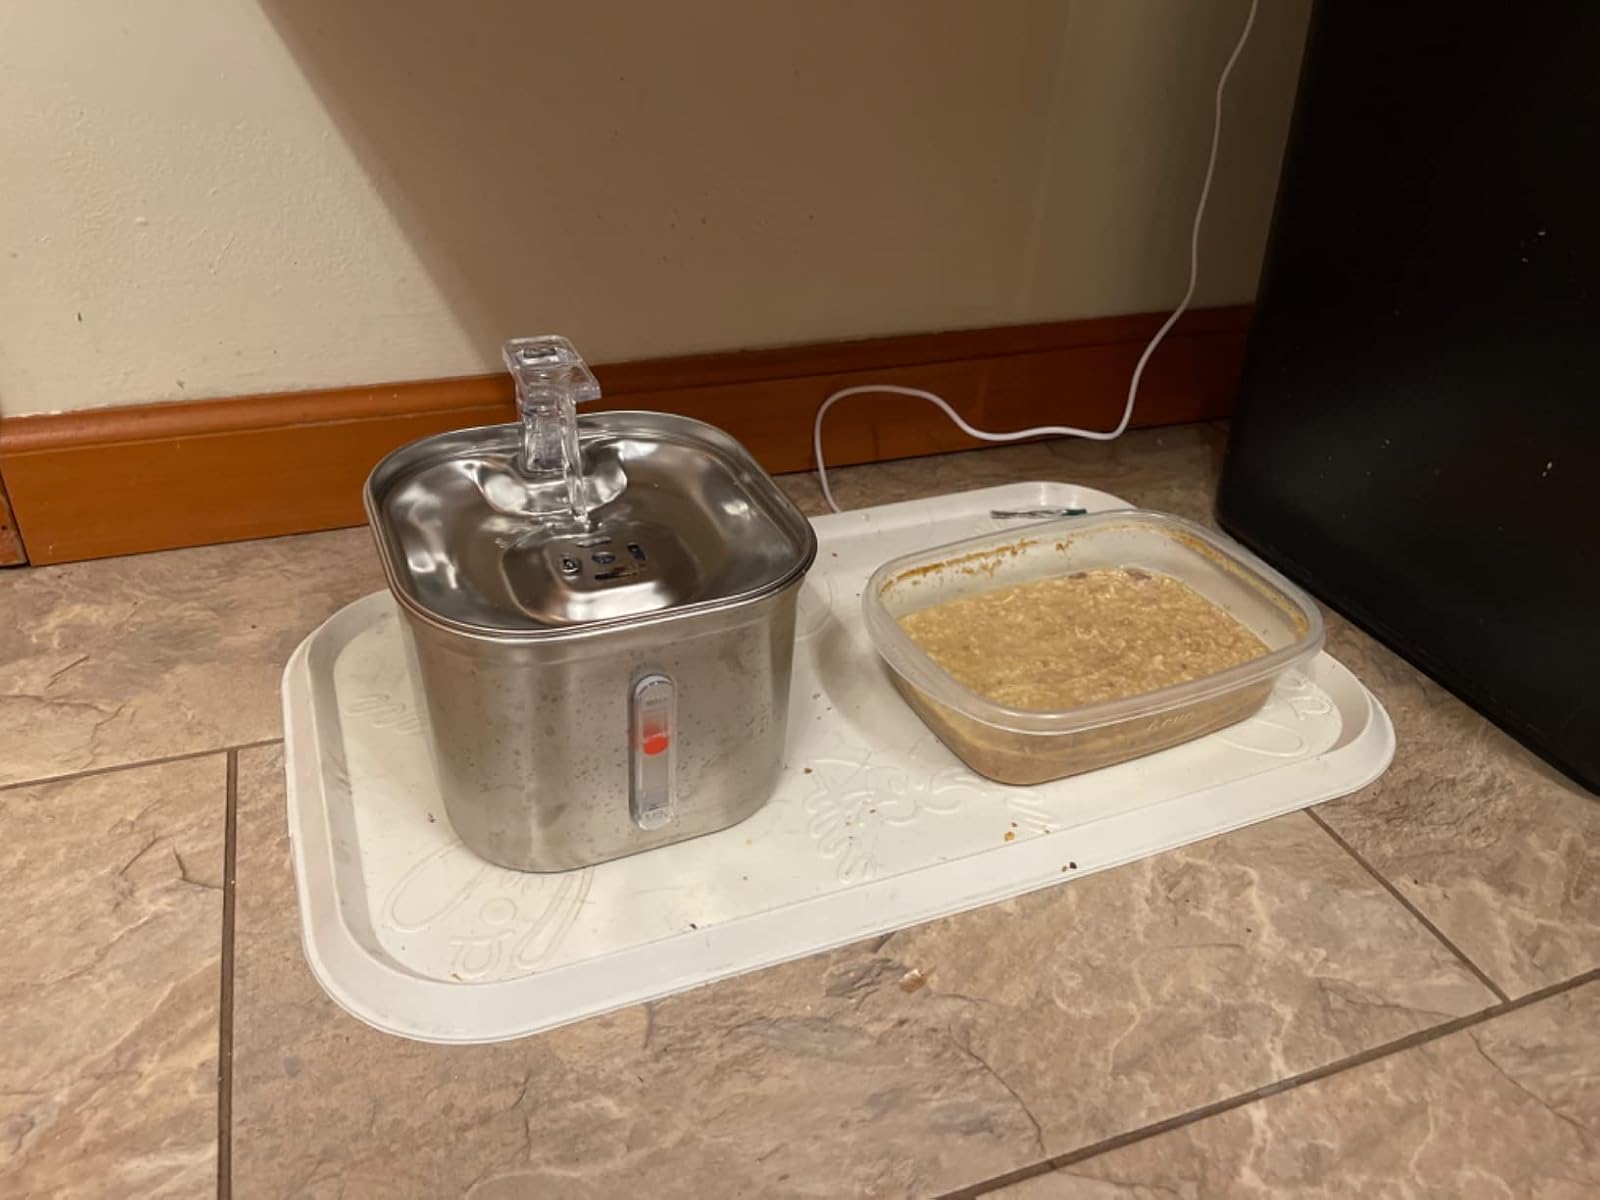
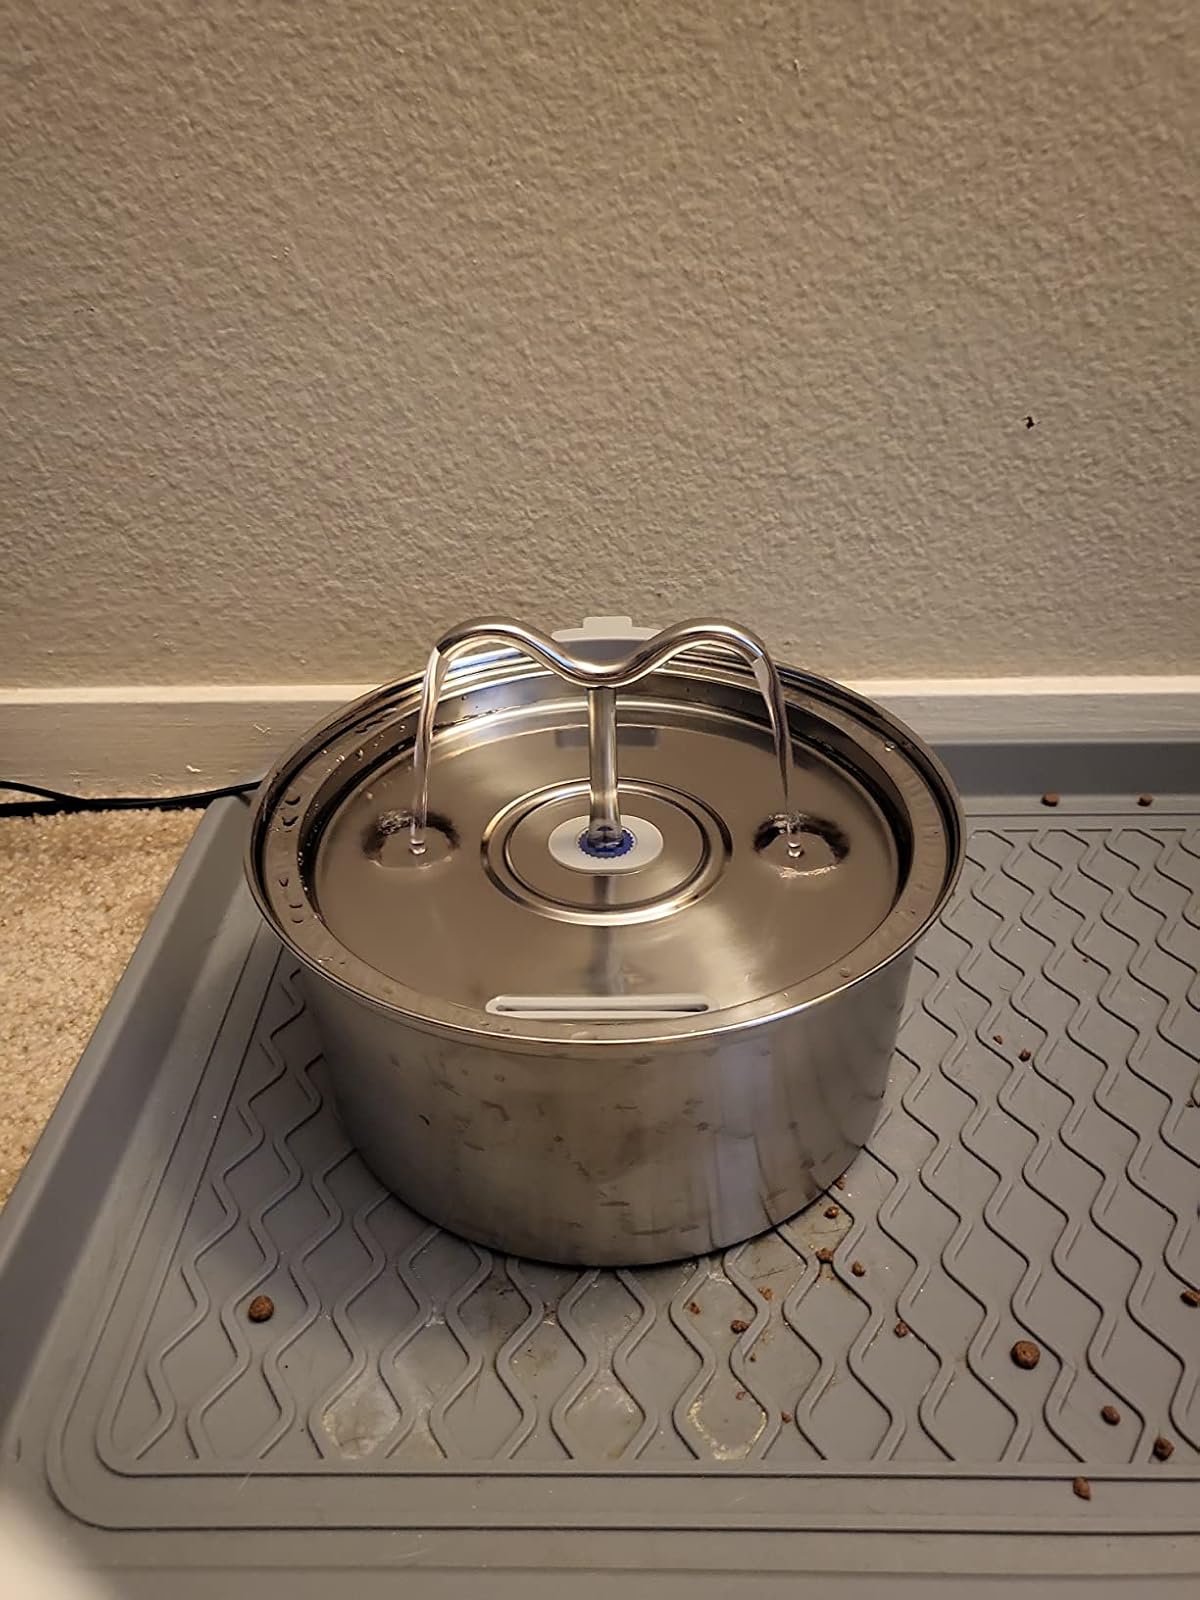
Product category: items_bowl
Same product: no